Rosalyn Nandwa

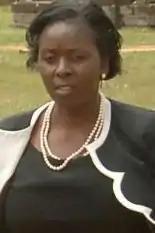
Nandwa in 2014

Rosalyn Waseka Nandwa (born 22 June 1968) is a Kenyan politician who is the current deputy chief of staff to the deputy president of Kenya William Ruto and chief of staff to the second lady Rachel Ruto.